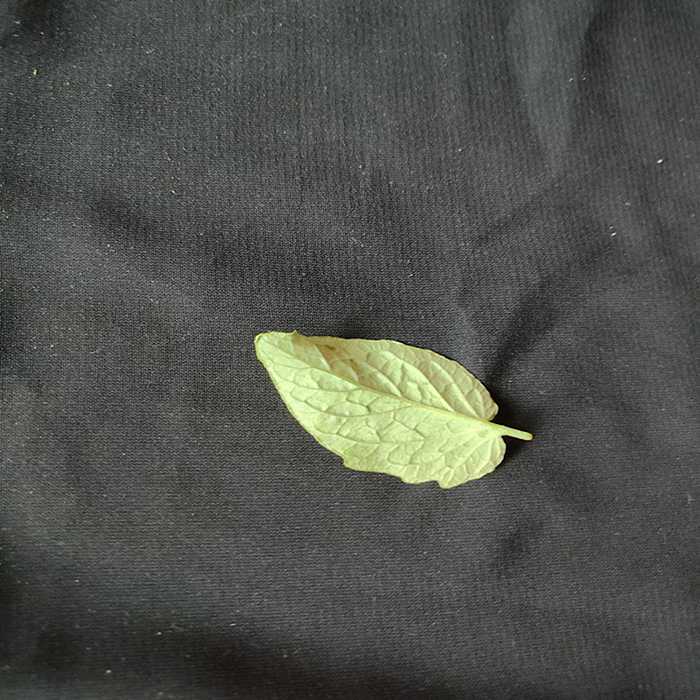
Plant: Tomato
Label: Tomato Fresh leaf